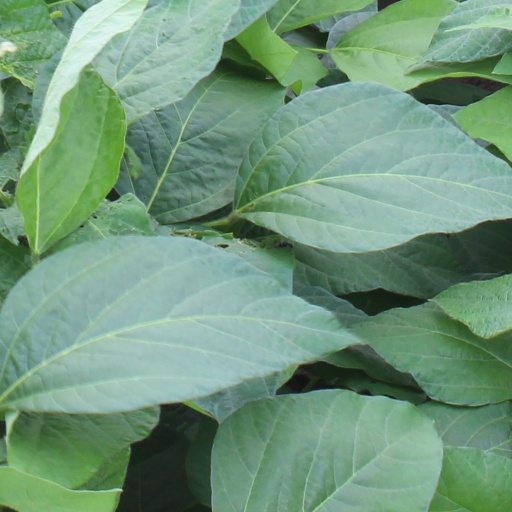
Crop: soybean